Howe truss

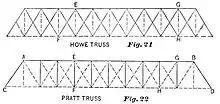
Comparison of the Howe and Pratt truss bridge designs.

The development of the Pratt and Howe trusses spurred the construction of iron bridges in the United States. Until 1850, few iron bridges in the country were longer than . The simple design, ease of manufacture, and ease of construction of the Pratt and Howe trusses spurred Benjamin Henry Latrobe II, chief engineer of the Baltimore and Ohio Railroad, to build large numbers of iron bridges. After two famous iron bridge collapses (one in the United States, the other in the United Kingdom), few of these were built in the North. This meant most iron bridges erected prior to the American Civil War were located in the South. About 1867, a surge in iron bridge building occurred throughout the United States. The most commonly used designs were the Howe truss, Pratt truss, Bollman truss, Fink truss, and Warren truss. The Howe and Pratt trusses found favor because they used far fewer members. The wooden covered bridge at Bridgeport Stage Park, California, uses a Burr arch in combination with the Howe truss to achieve a span. Built in 1962, it is the world's longest single-span covered wooden bridge.